Monterey High School (Monterey, California)

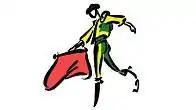
Monterey High Toreadore

Monterey High School is a public high school located in Monterey, California. It is the oldest of the four high schools overseen by the Monterey Peninsula Unified School District.